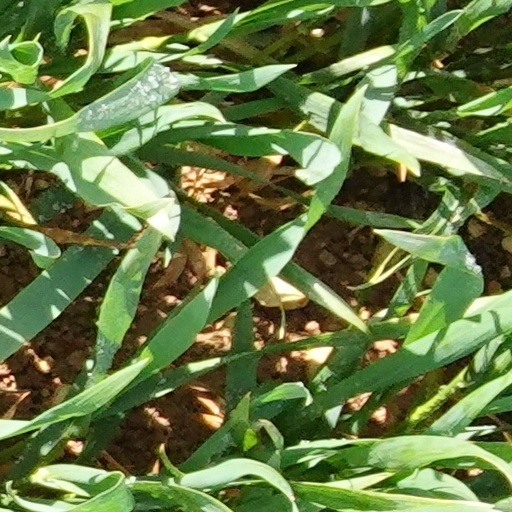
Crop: wheat